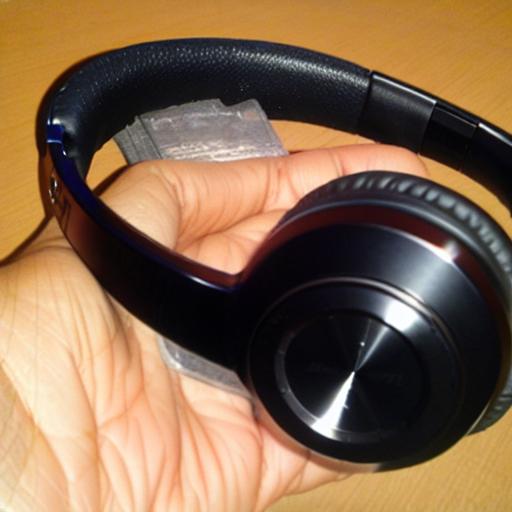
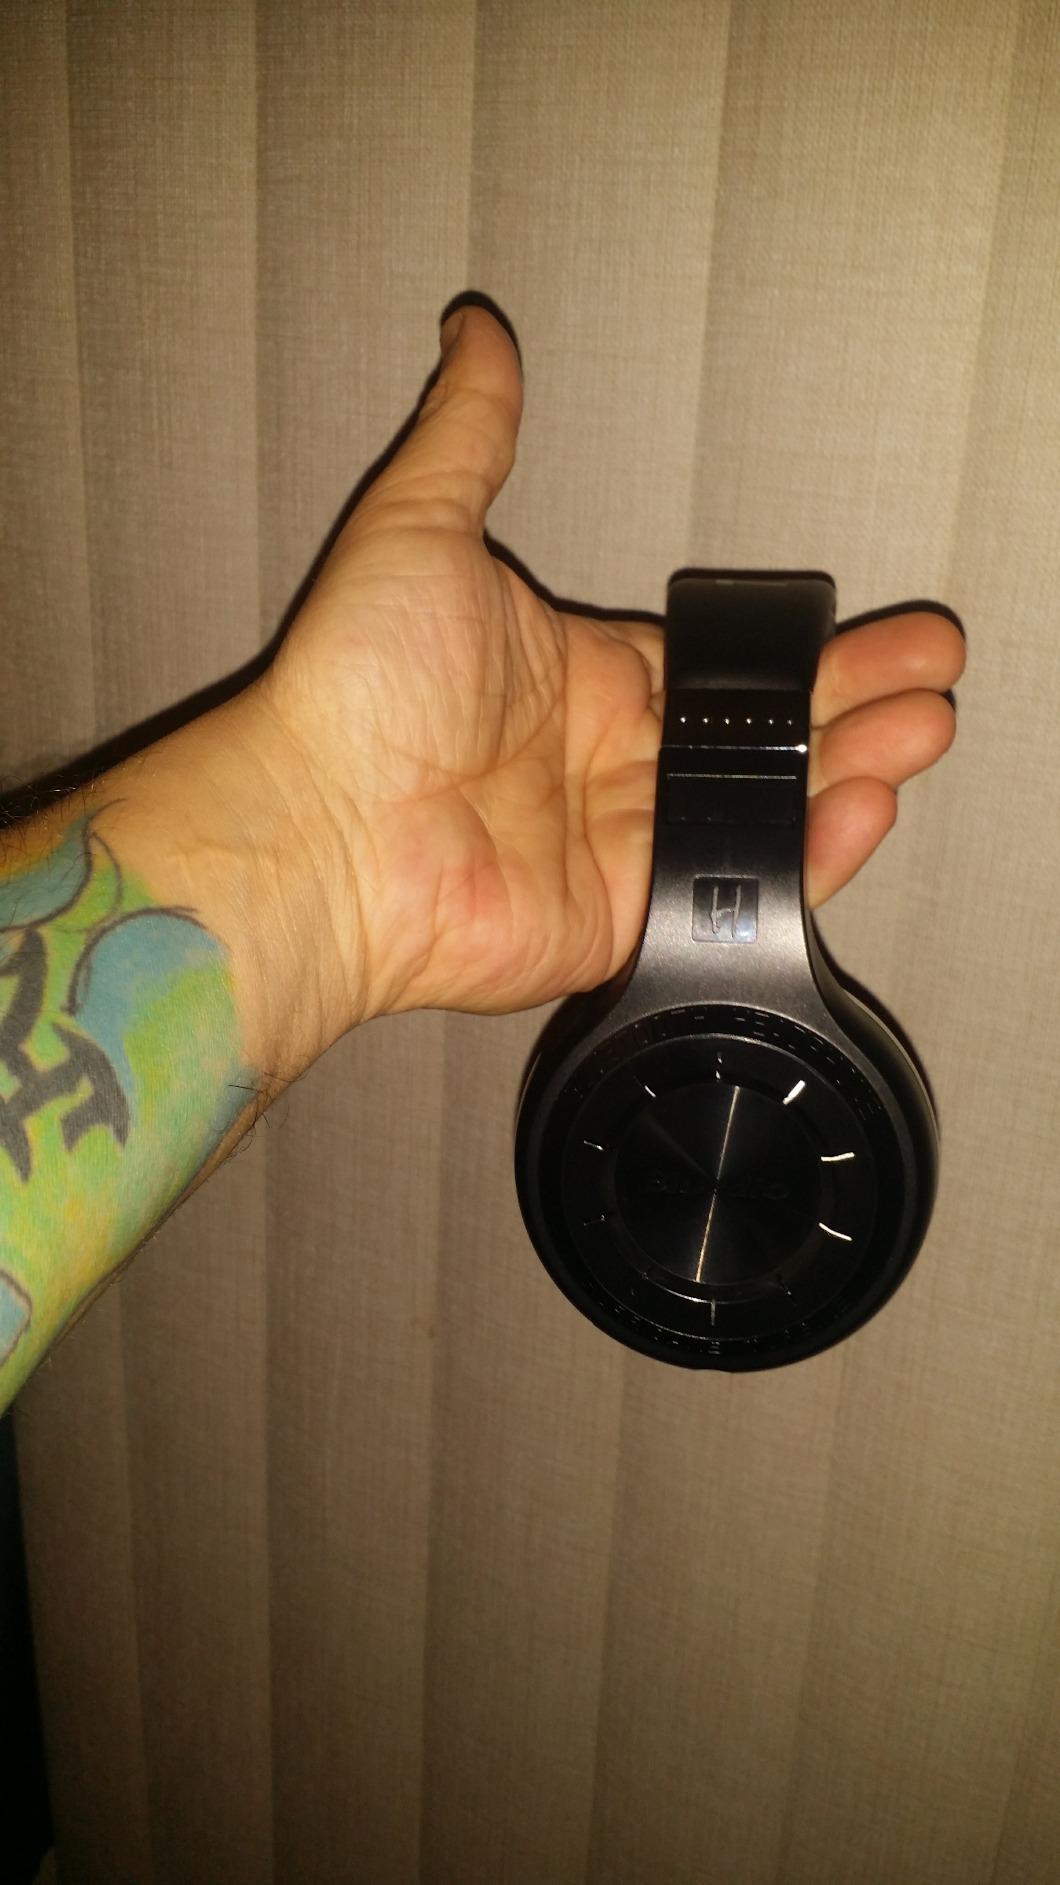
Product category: headphones
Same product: no